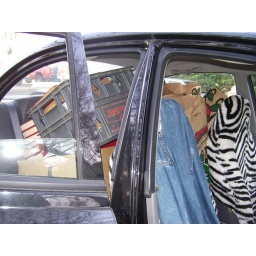
books in the car